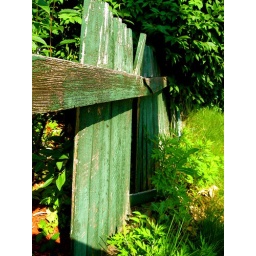
fence in the green